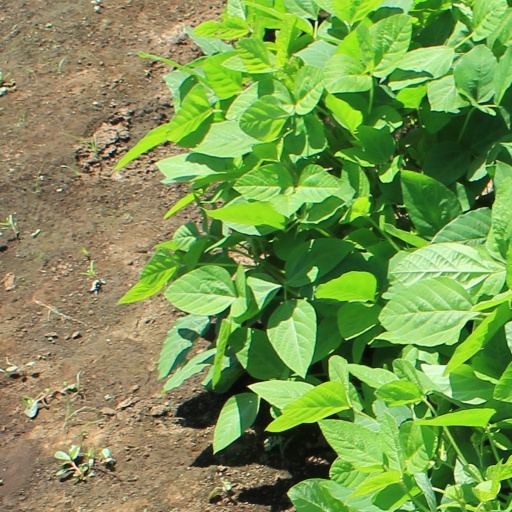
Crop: soybean